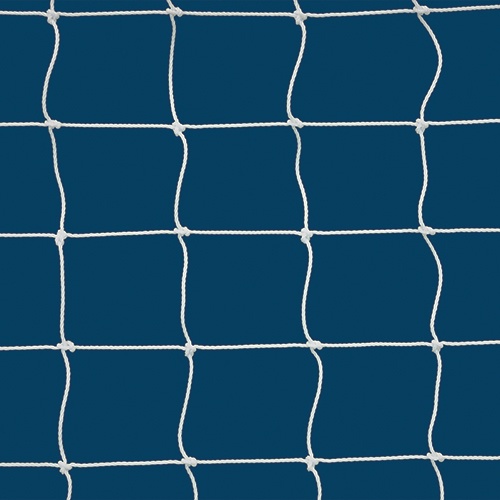
Soccer Goal Replacement Nets (4 in. Sq. - 3mm Twist) - Club Soccer Goal (4-1/2 ft.H x 9 ft.W x 2 ft.B x 5 ft.D) (White)
Enhance your soccer field with our top-of-the-line Soccer Goal Replacement Nets (4 in. Sq. - 3mm Twist) - Club Soccer Goal (4-1/2 ft.H x 9 ft.W x 2 ft.B x 5 ft.D) (White) . Designed specifically for competitive and recreational use, this net offers durability, reliability, and a professional appearance for any school, club, or recreational facility. Made from high-quality 3mm twisted polyethylene, it provides excellent resistance against impact, weather, and wear. The 4 in. square mesh ensures that the ball stays in play, making it the perfect choice for intense soccer games. Durable Construction: Made with 3mm twisted polyethylene for long-lasting performance. Professional Appearance: White color gives it a professional look suitable for all levels of play. Perfect Fit: Designed to fit a soccer goal size of 4-1/2 ft.H x 9 ft.W x 2 ft.B x 5 ft.D, ensuring a snug and secure fit. Weather Resistant: Withstands various weather conditions, ensuring longevity and reducing the need for frequent replacements. 1-Year Limited Warranty: Comes with a 1-year limited warranty, providing peace of mind and ensuring quality. This Soccer Goal Replacement Nets is not only an investment in your soccer equipment but also in your players' experience. Upgrade your soccer goals with this premium replacement net and ensure your team plays at their best, with equipment that matches their passion and dedication. html Upgrade Your School's Soccer Experience with Our Premium Goal Nets Attention Athletic Directors and Coaches Are you looking to elevate your school's soccer facilities to match your team's ambition and talent? The right equipment can significantly impact your team's performance and your institution's reputation. Our Soccer Goal Replacement Nets are designed with the needs of competitive and recreational school soccer programs in mind. Why Our Soccer Goal Nets Stand Out Constructed from high-quality, 3mm twisted polyethylene for durability and reliability. Weather-resistant to withstand the elements, ensuring longevity and consistent performance. The perfect fit for club-sized soccer goals, ensuring a professional look and feel. Comes with a 1-year limited warranty, providing peace of mind and a guarantee of quality. Invest in Quality Investing in high-quality soccer goal nets is not just about improving the aesthetic of your soccer field; it's about investing in your athletes' potential and your school's sports program. With our nets, you provide a professional-standard playing environment that encourages growth, discipline, and success. FAQ Q: Are these nets easy to install? A: Yes, our nets are designed for easy installation, ensuring you can get back to the game faster. Q: Can the nets withstand powerful shots? A: Absolutely, our nets are made from 3mm twisted polyethylene, capable of withstanding the most powerful shots. Q: Do you offer bulk discounts for schools? A: Yes, we understand the budgetary constraints schools may face and offer special pricing for bulk orders. Contact us for more details.
Brand: JayPro
Category: Sporting Goods > Athletics > Soccer > Soccer Goal Accessories > Soccer Goal Nets